Phosphaethynolate

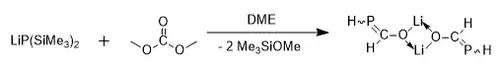
: Becker's synthesis of the lithium salt of PCO from 1992.

Ten years later, in 2002, Westerhausen et al. published the use of Becker's method to make a family of alkaline earth metal salts of PCO ; this work involved the synthesis of the magnesium, calcium, strontium and barium bis-phosphaethynolates. Like the salts previously reported by Becker, the alkali-earth metal analogues were unstable to moisture and air and thus were required to be stored at low temperatures (around ) in dimethoxyethane solutions.